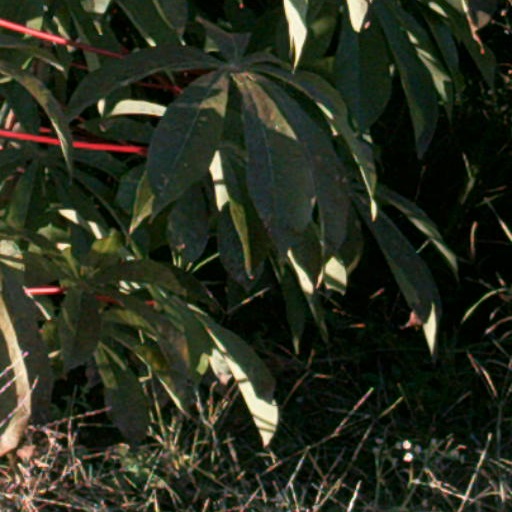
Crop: cassava